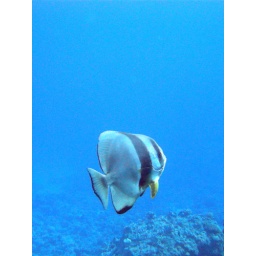
Batfish in blue water